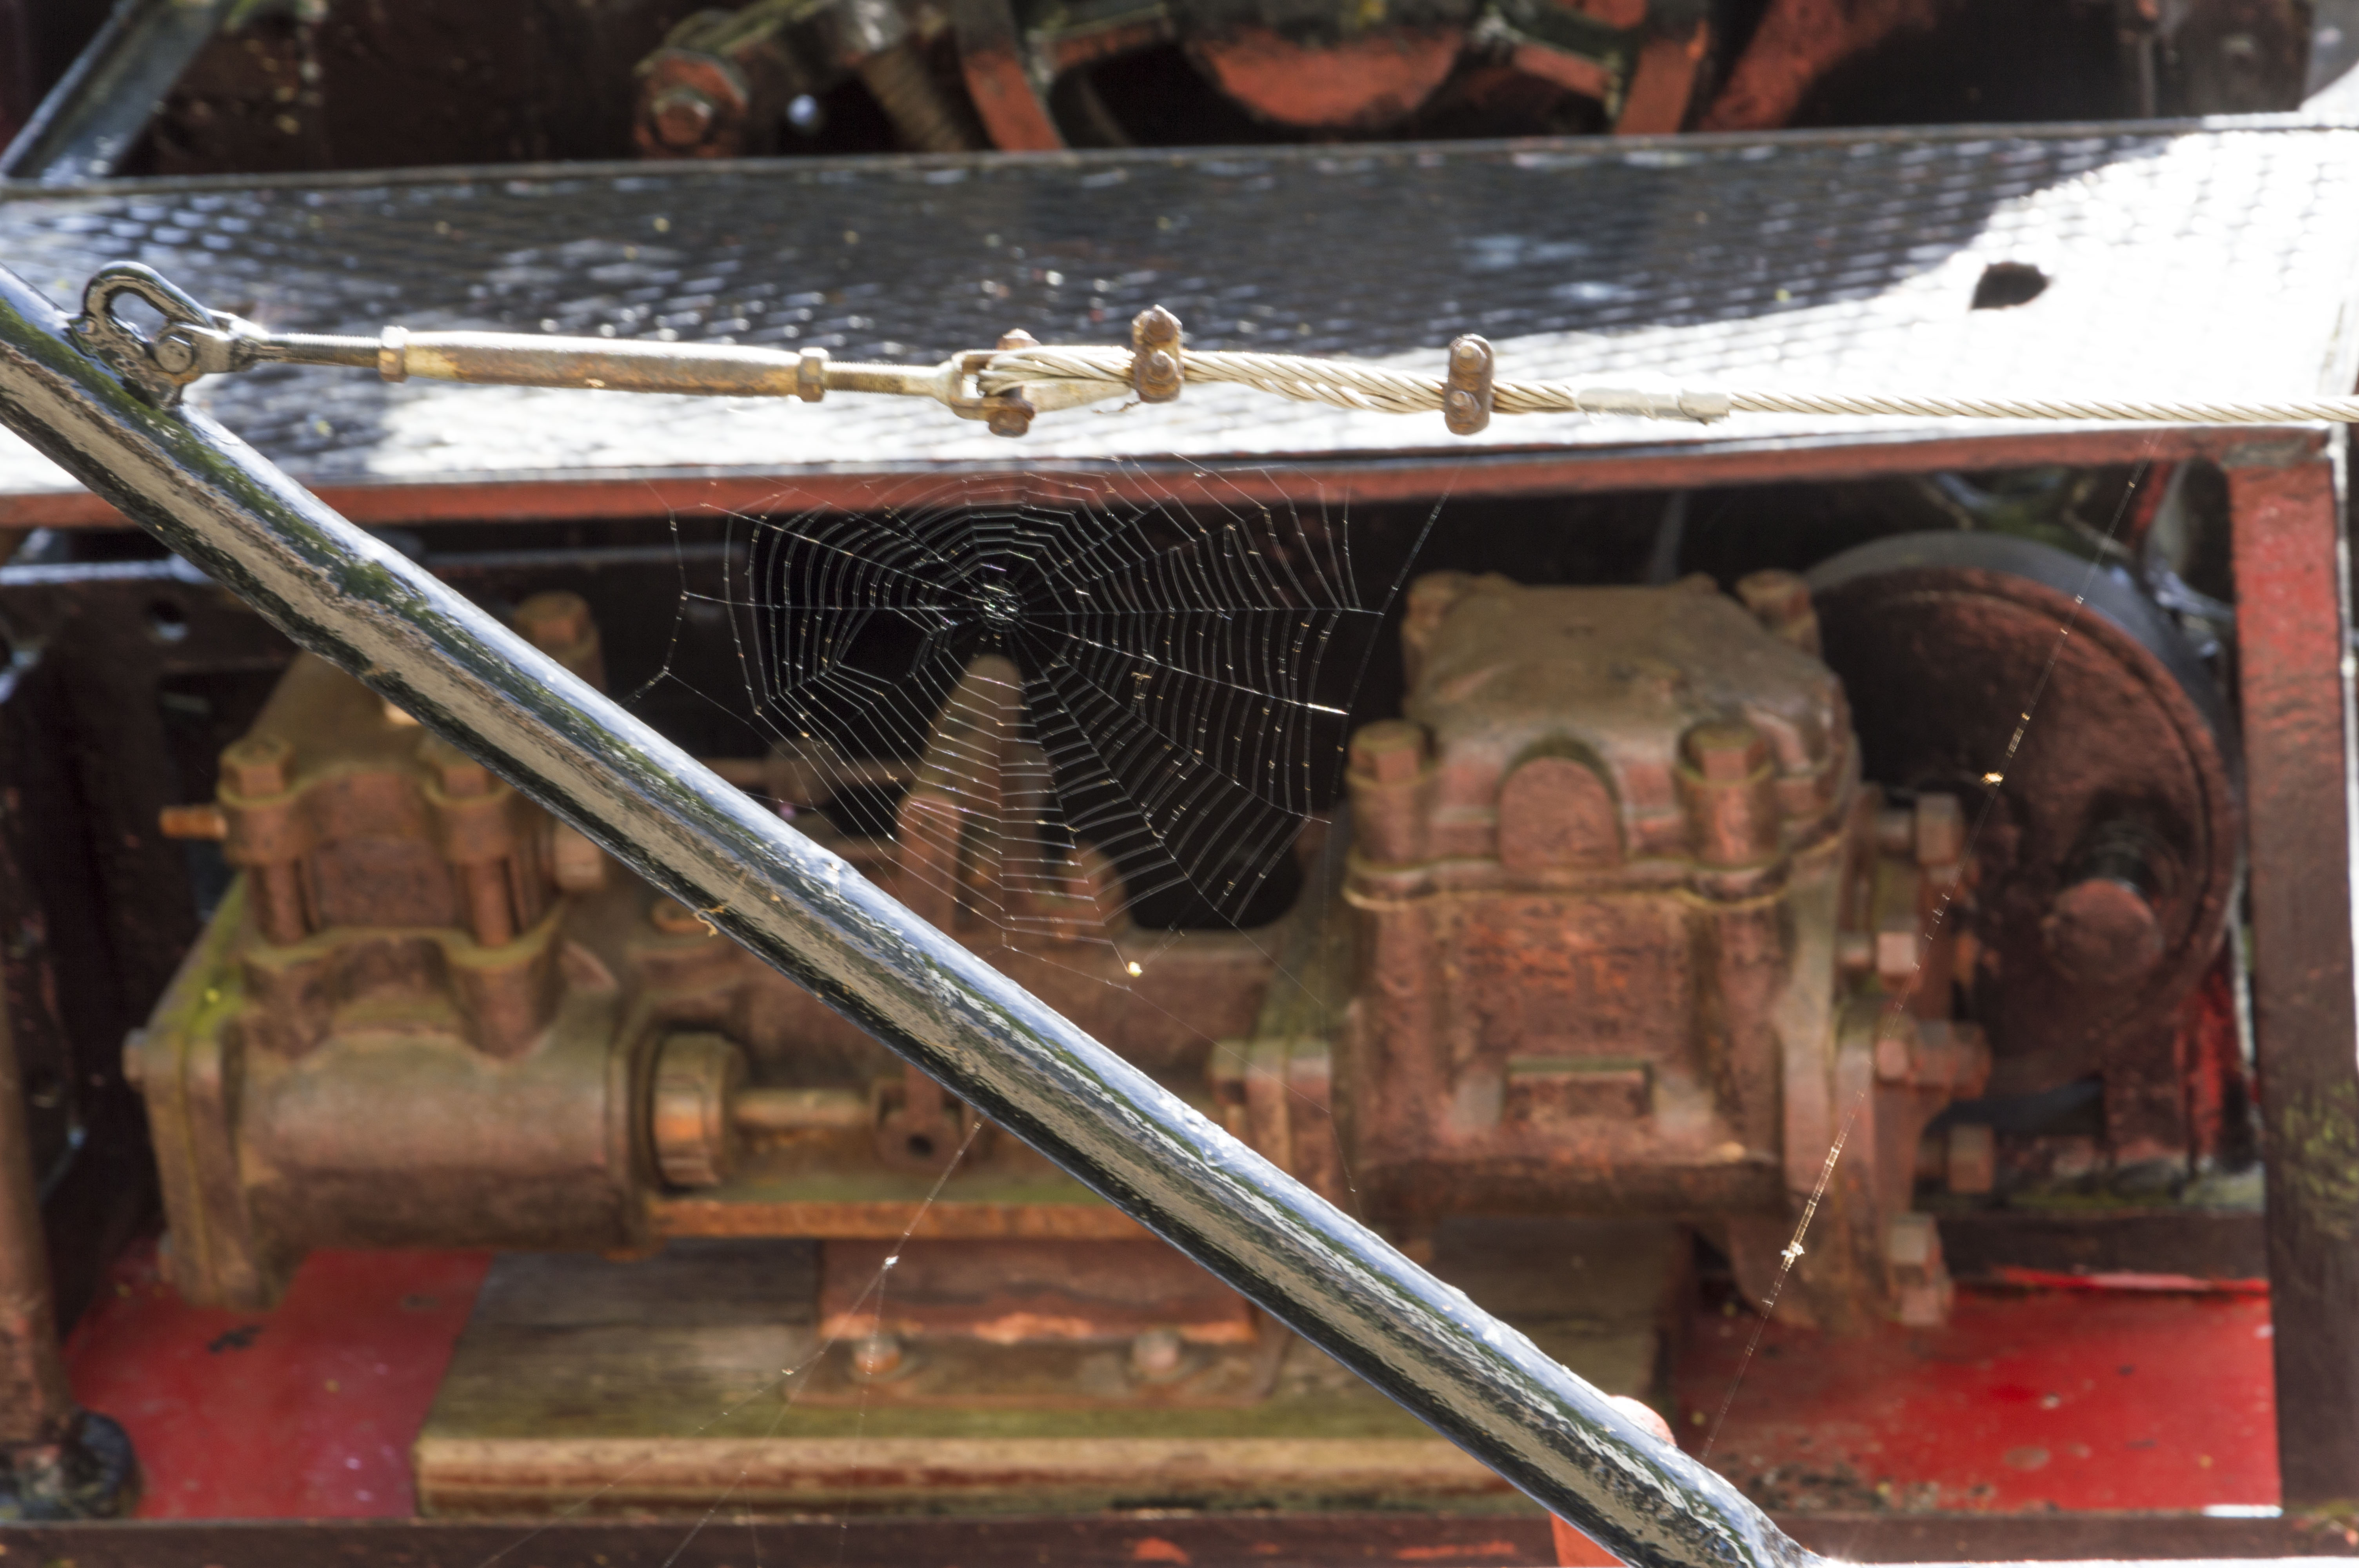
outdoor, architecture, car, photography, van, building, urban, photo, vehicle, nikon, historic, vintage car, holland, nederland, netherlands, dutch, engine, outdoorphotography, motor, picture, photograph, fotos, foto, fotografie, urbanphotography, geheugen, paulvandevelde, pdvandevelde, padagudaloma, landschapsfotografie, dordrecht, stadsfotografie, nederlandinfotos, historisch, stadswandeling, architectuur, pvdvfotografie, pdvandeveldedordrecht, diep, rondjedordt, dedordtevaer, dutchphotography, nederlandsefotografie, dutchphotogaraphy, totallydutch, fotografienederland, hollandsefotografie, fotografieholland, dordtmonumenteel, fotosdordrecht, fotosvandordrecht, erfgoedcentrumdiep, openmonumentendag, fotovandeweek, schip, dordrechtmonumenteel, spinneweb, spidersweb, pomp